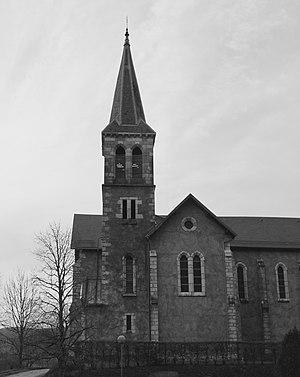
Façade de l'église Saint-Victor de La Motte-en-Bauges.
La Motte-en-Bauges est une commune française située dans le département de la Savoie, en région Auvergne-Rhône-Alpes.